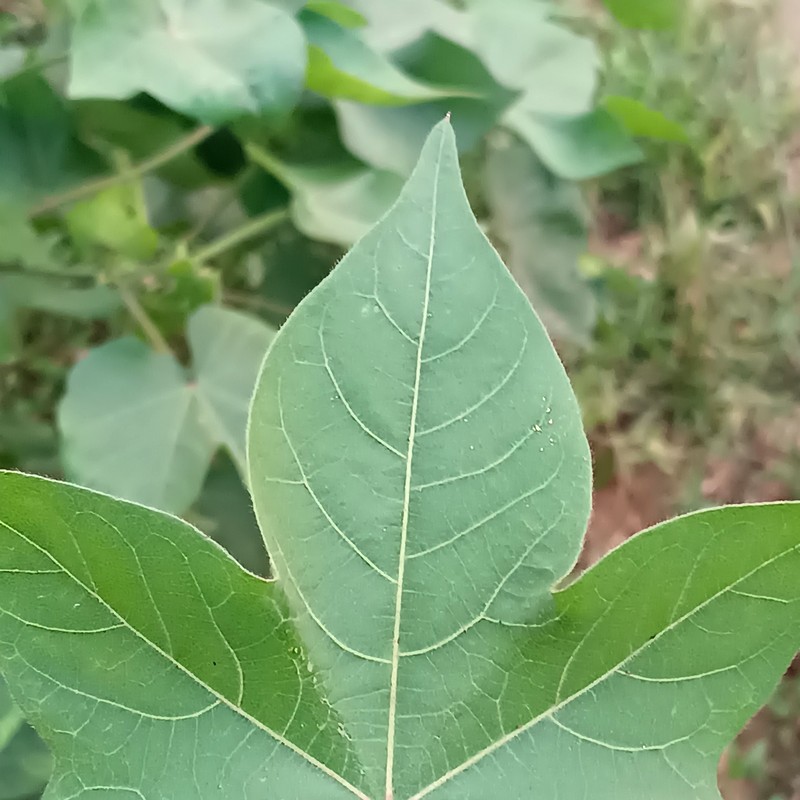
Label: Healthy Leaf